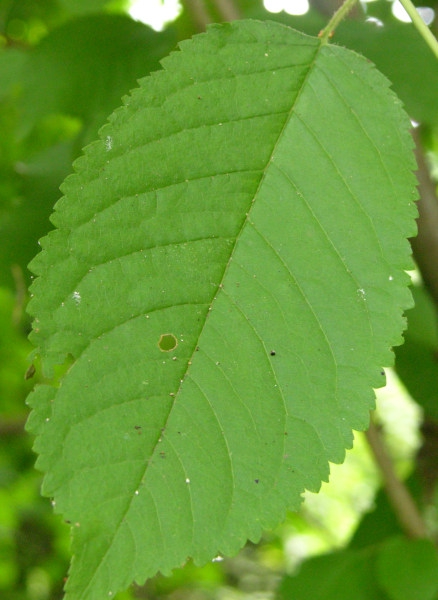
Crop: cherry
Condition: spot